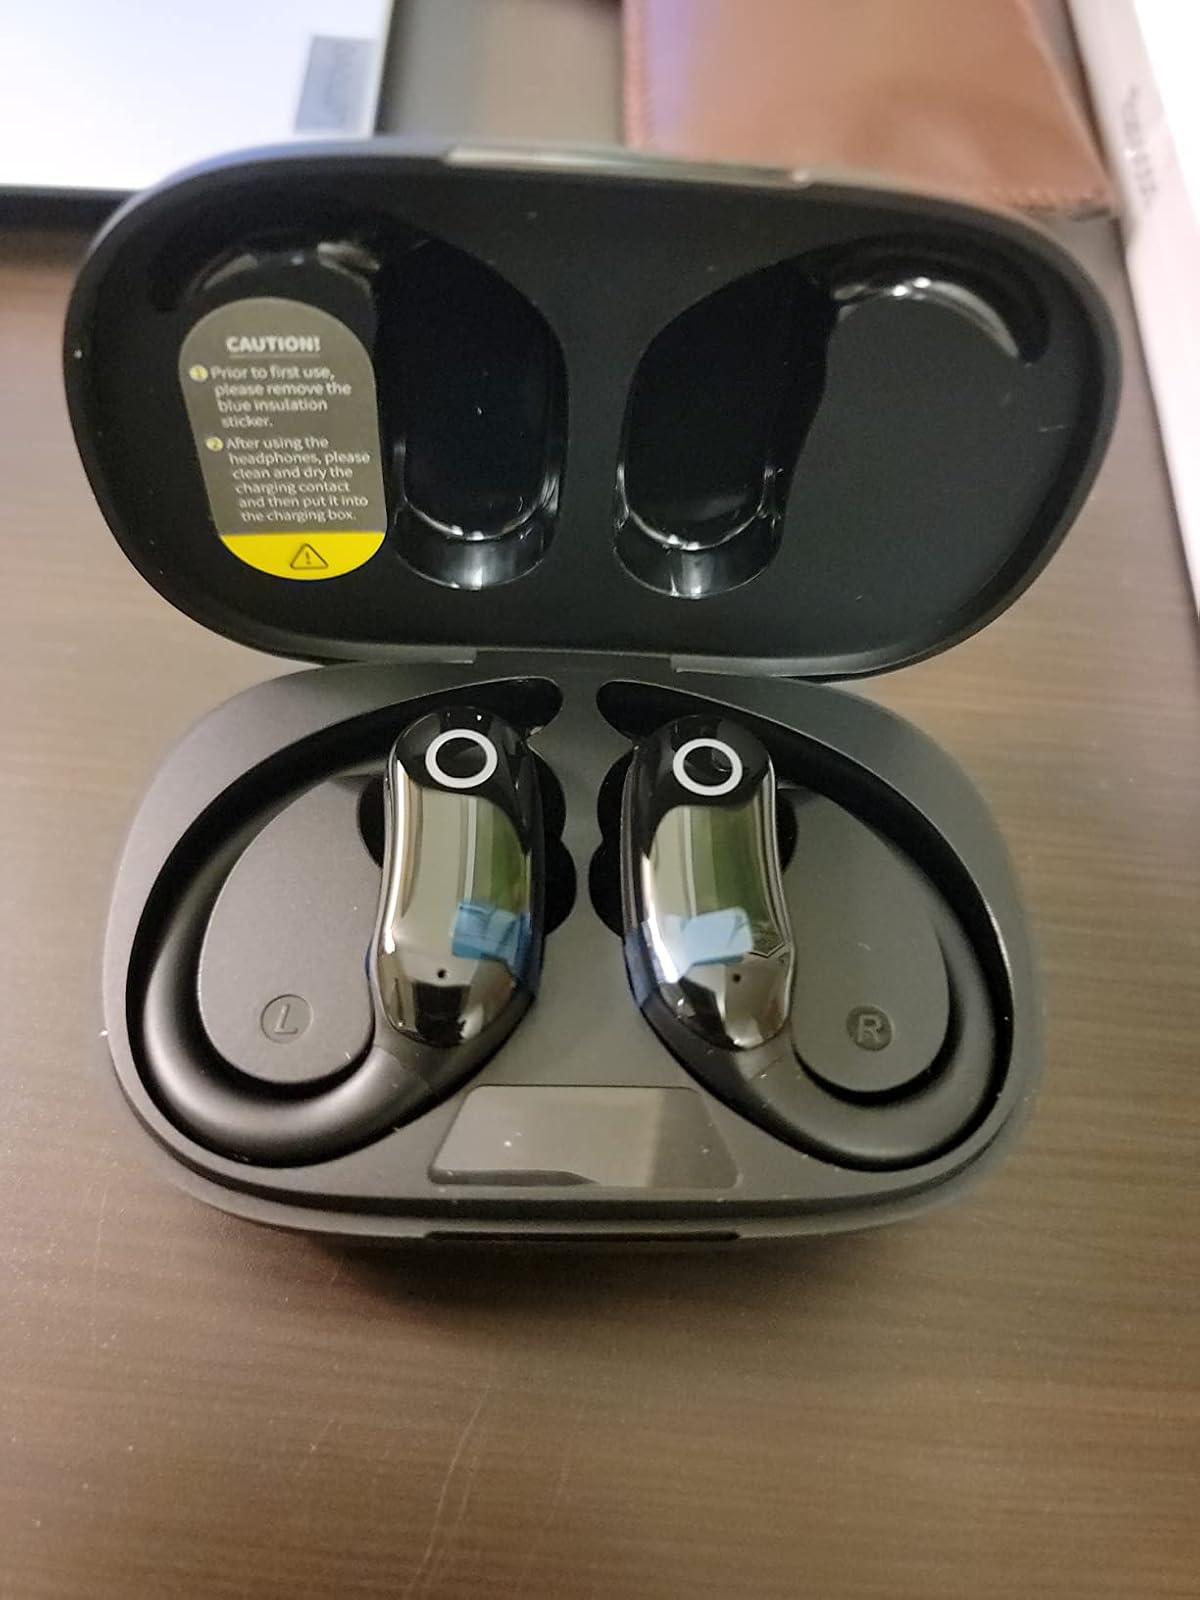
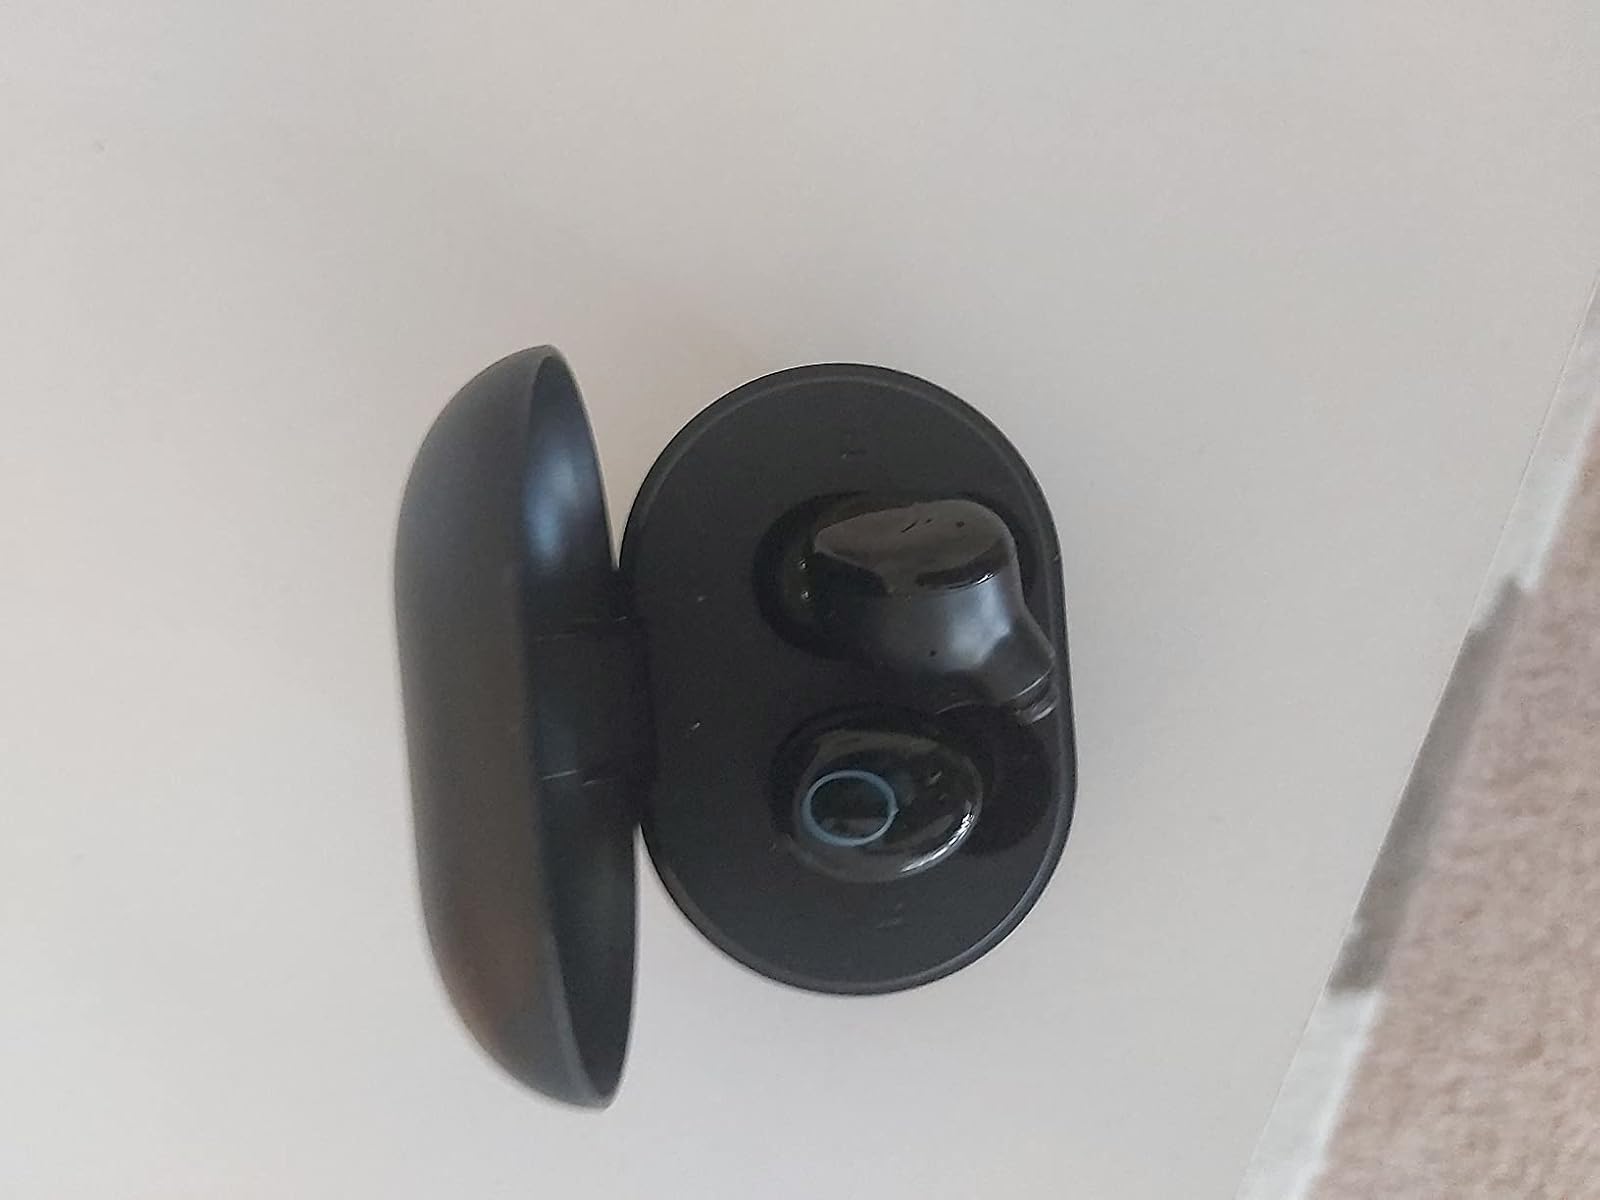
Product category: earbuds
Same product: no